Chalandri

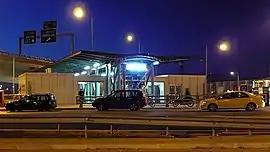
Doukissis Plakentias Proastiakos station at Chalandri

Chalandri (Ancient Greek: Φλύα, "Phlya", also "Halandri", "Khalandri") is a town and a suburb in the northern part of the Athens agglomeration, Greece. It is a municipality of the Attica region.